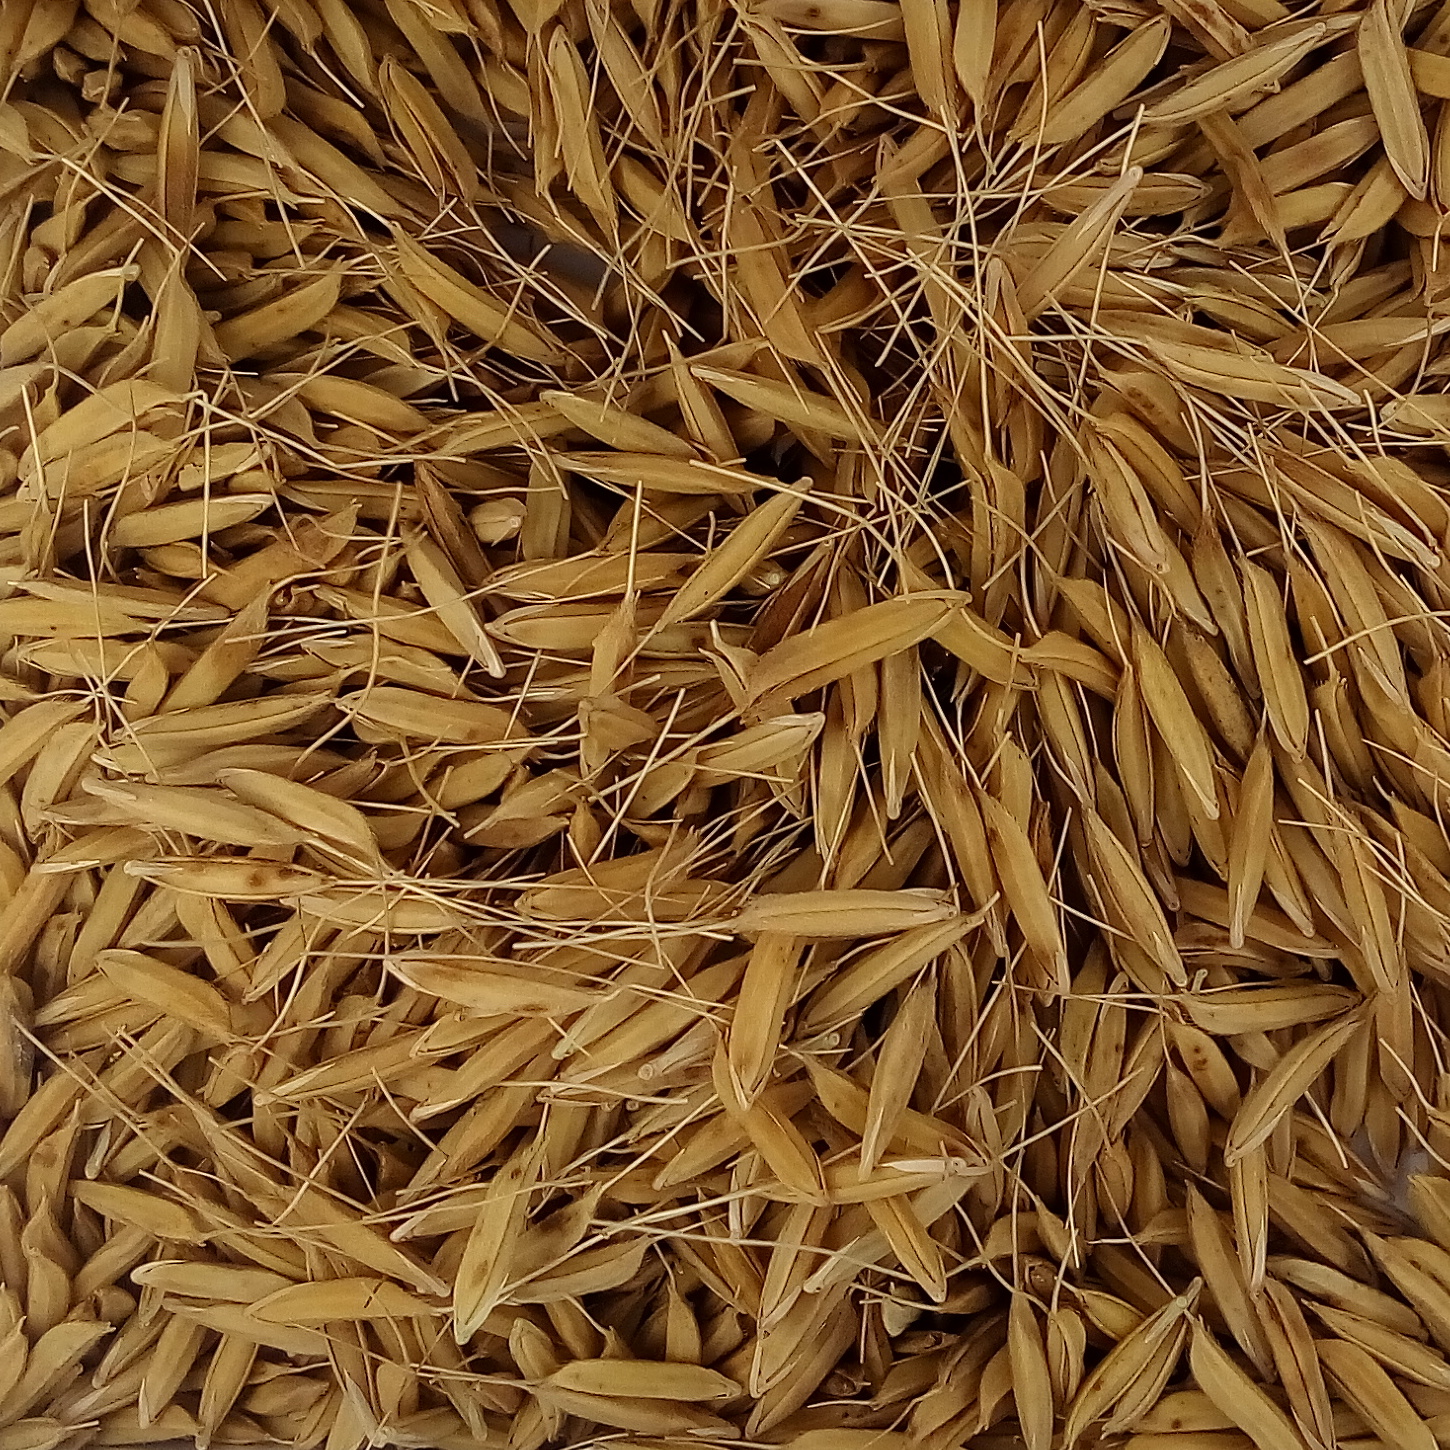
Rice seed variety: PB_6